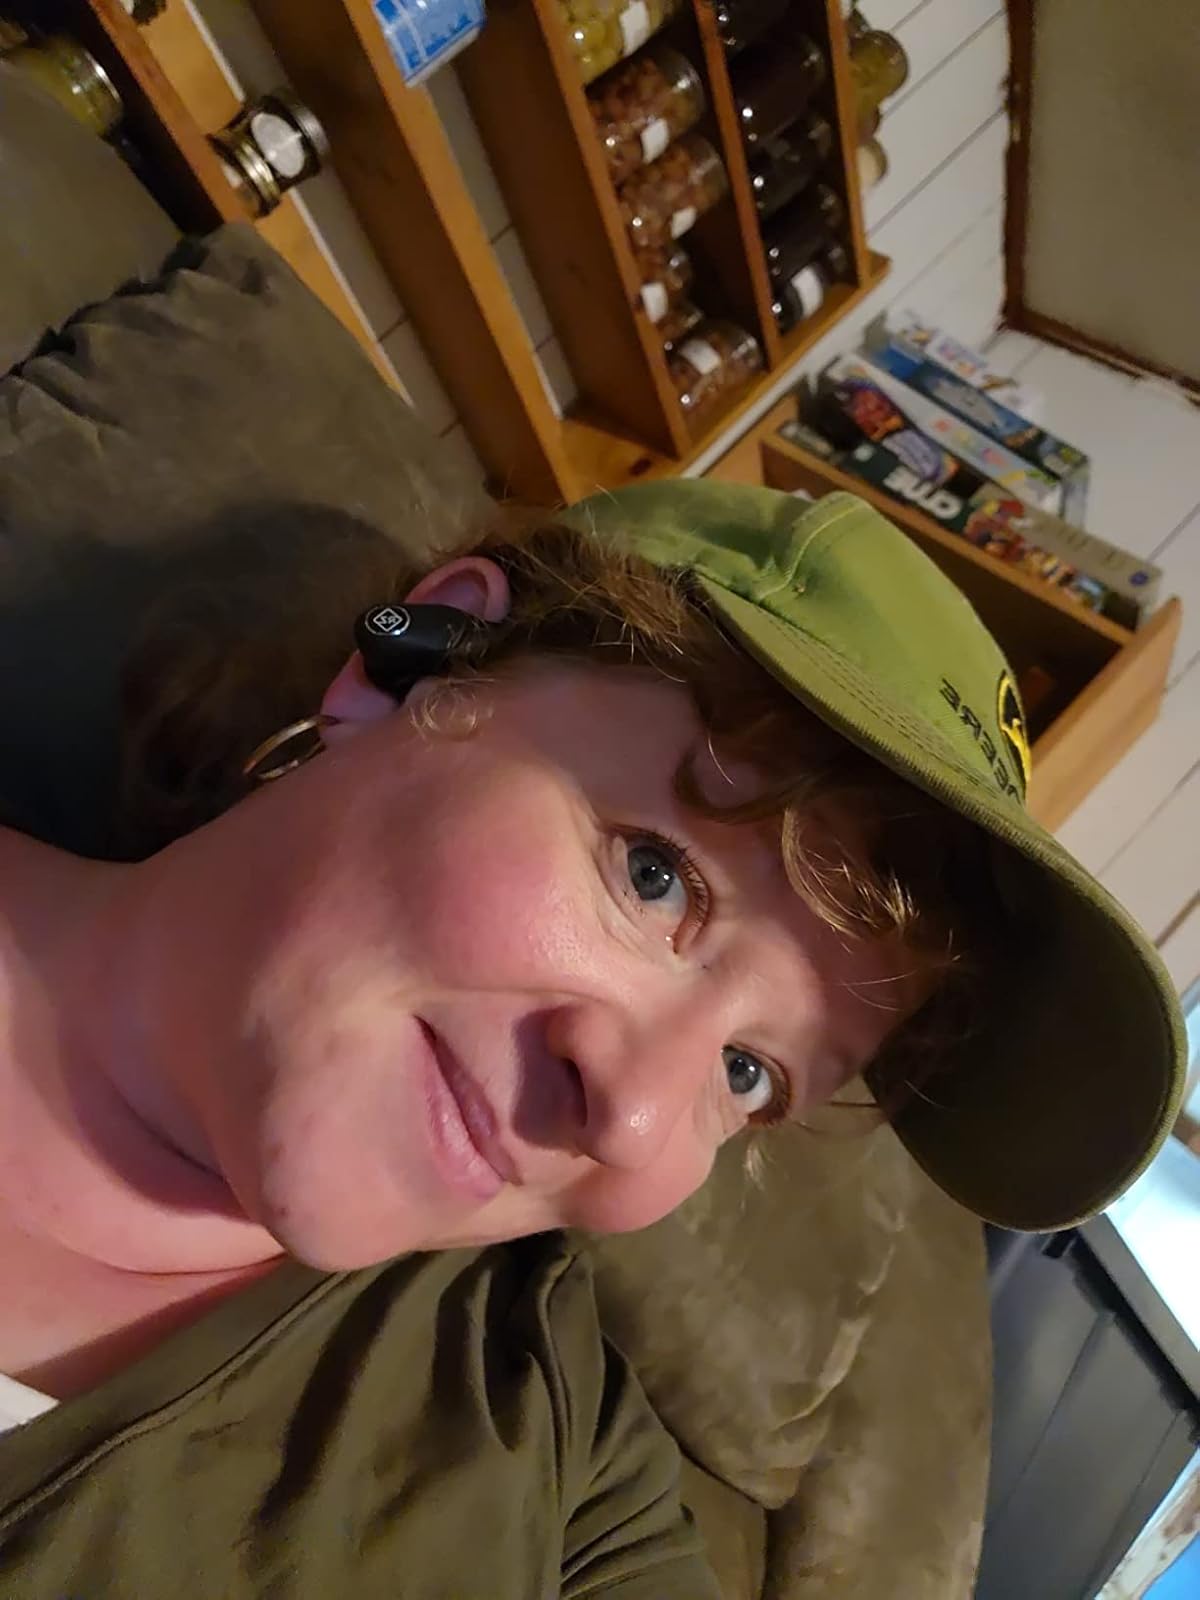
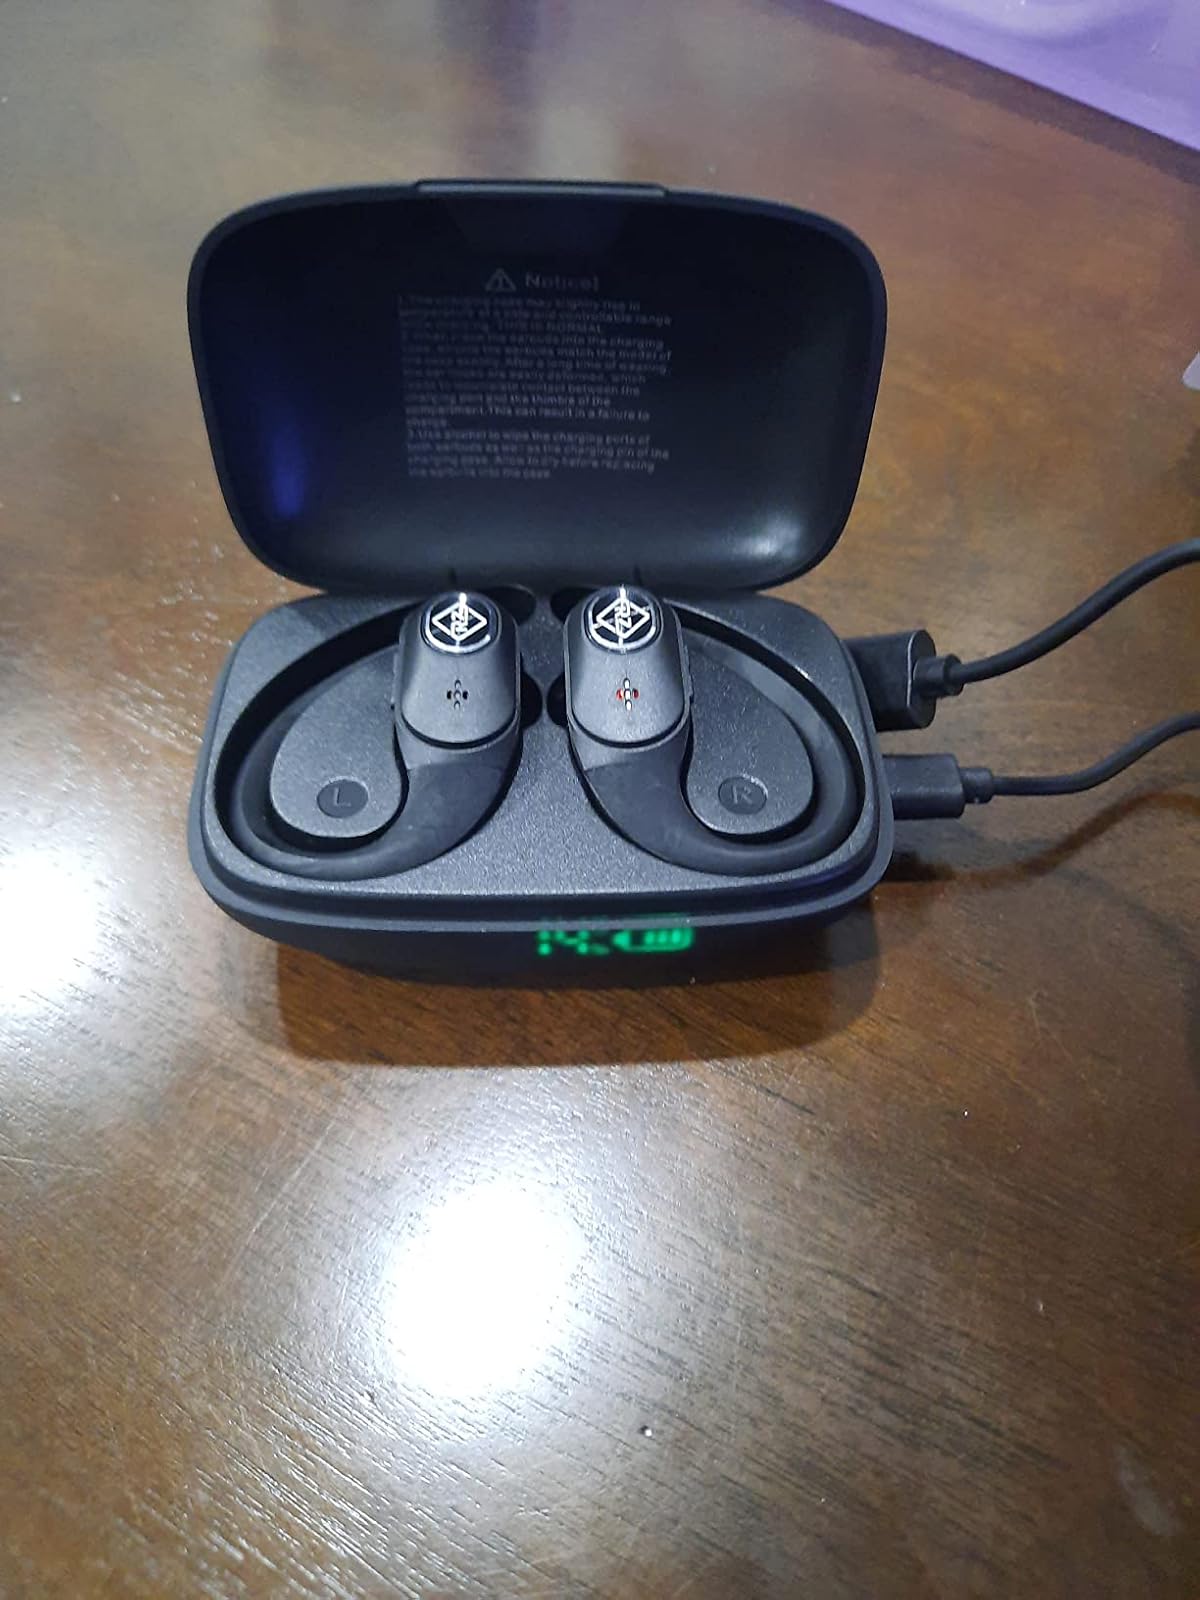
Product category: earbuds
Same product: yes